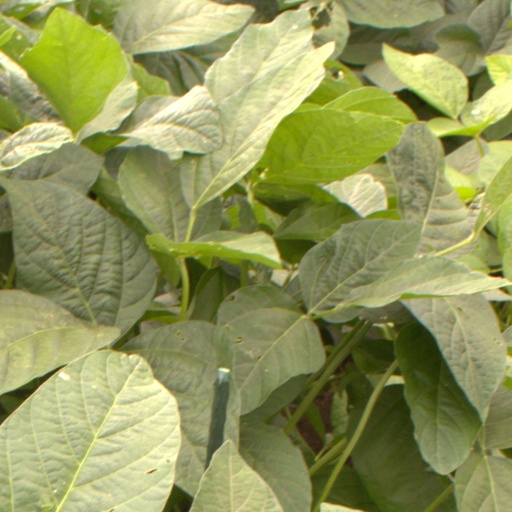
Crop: soybean